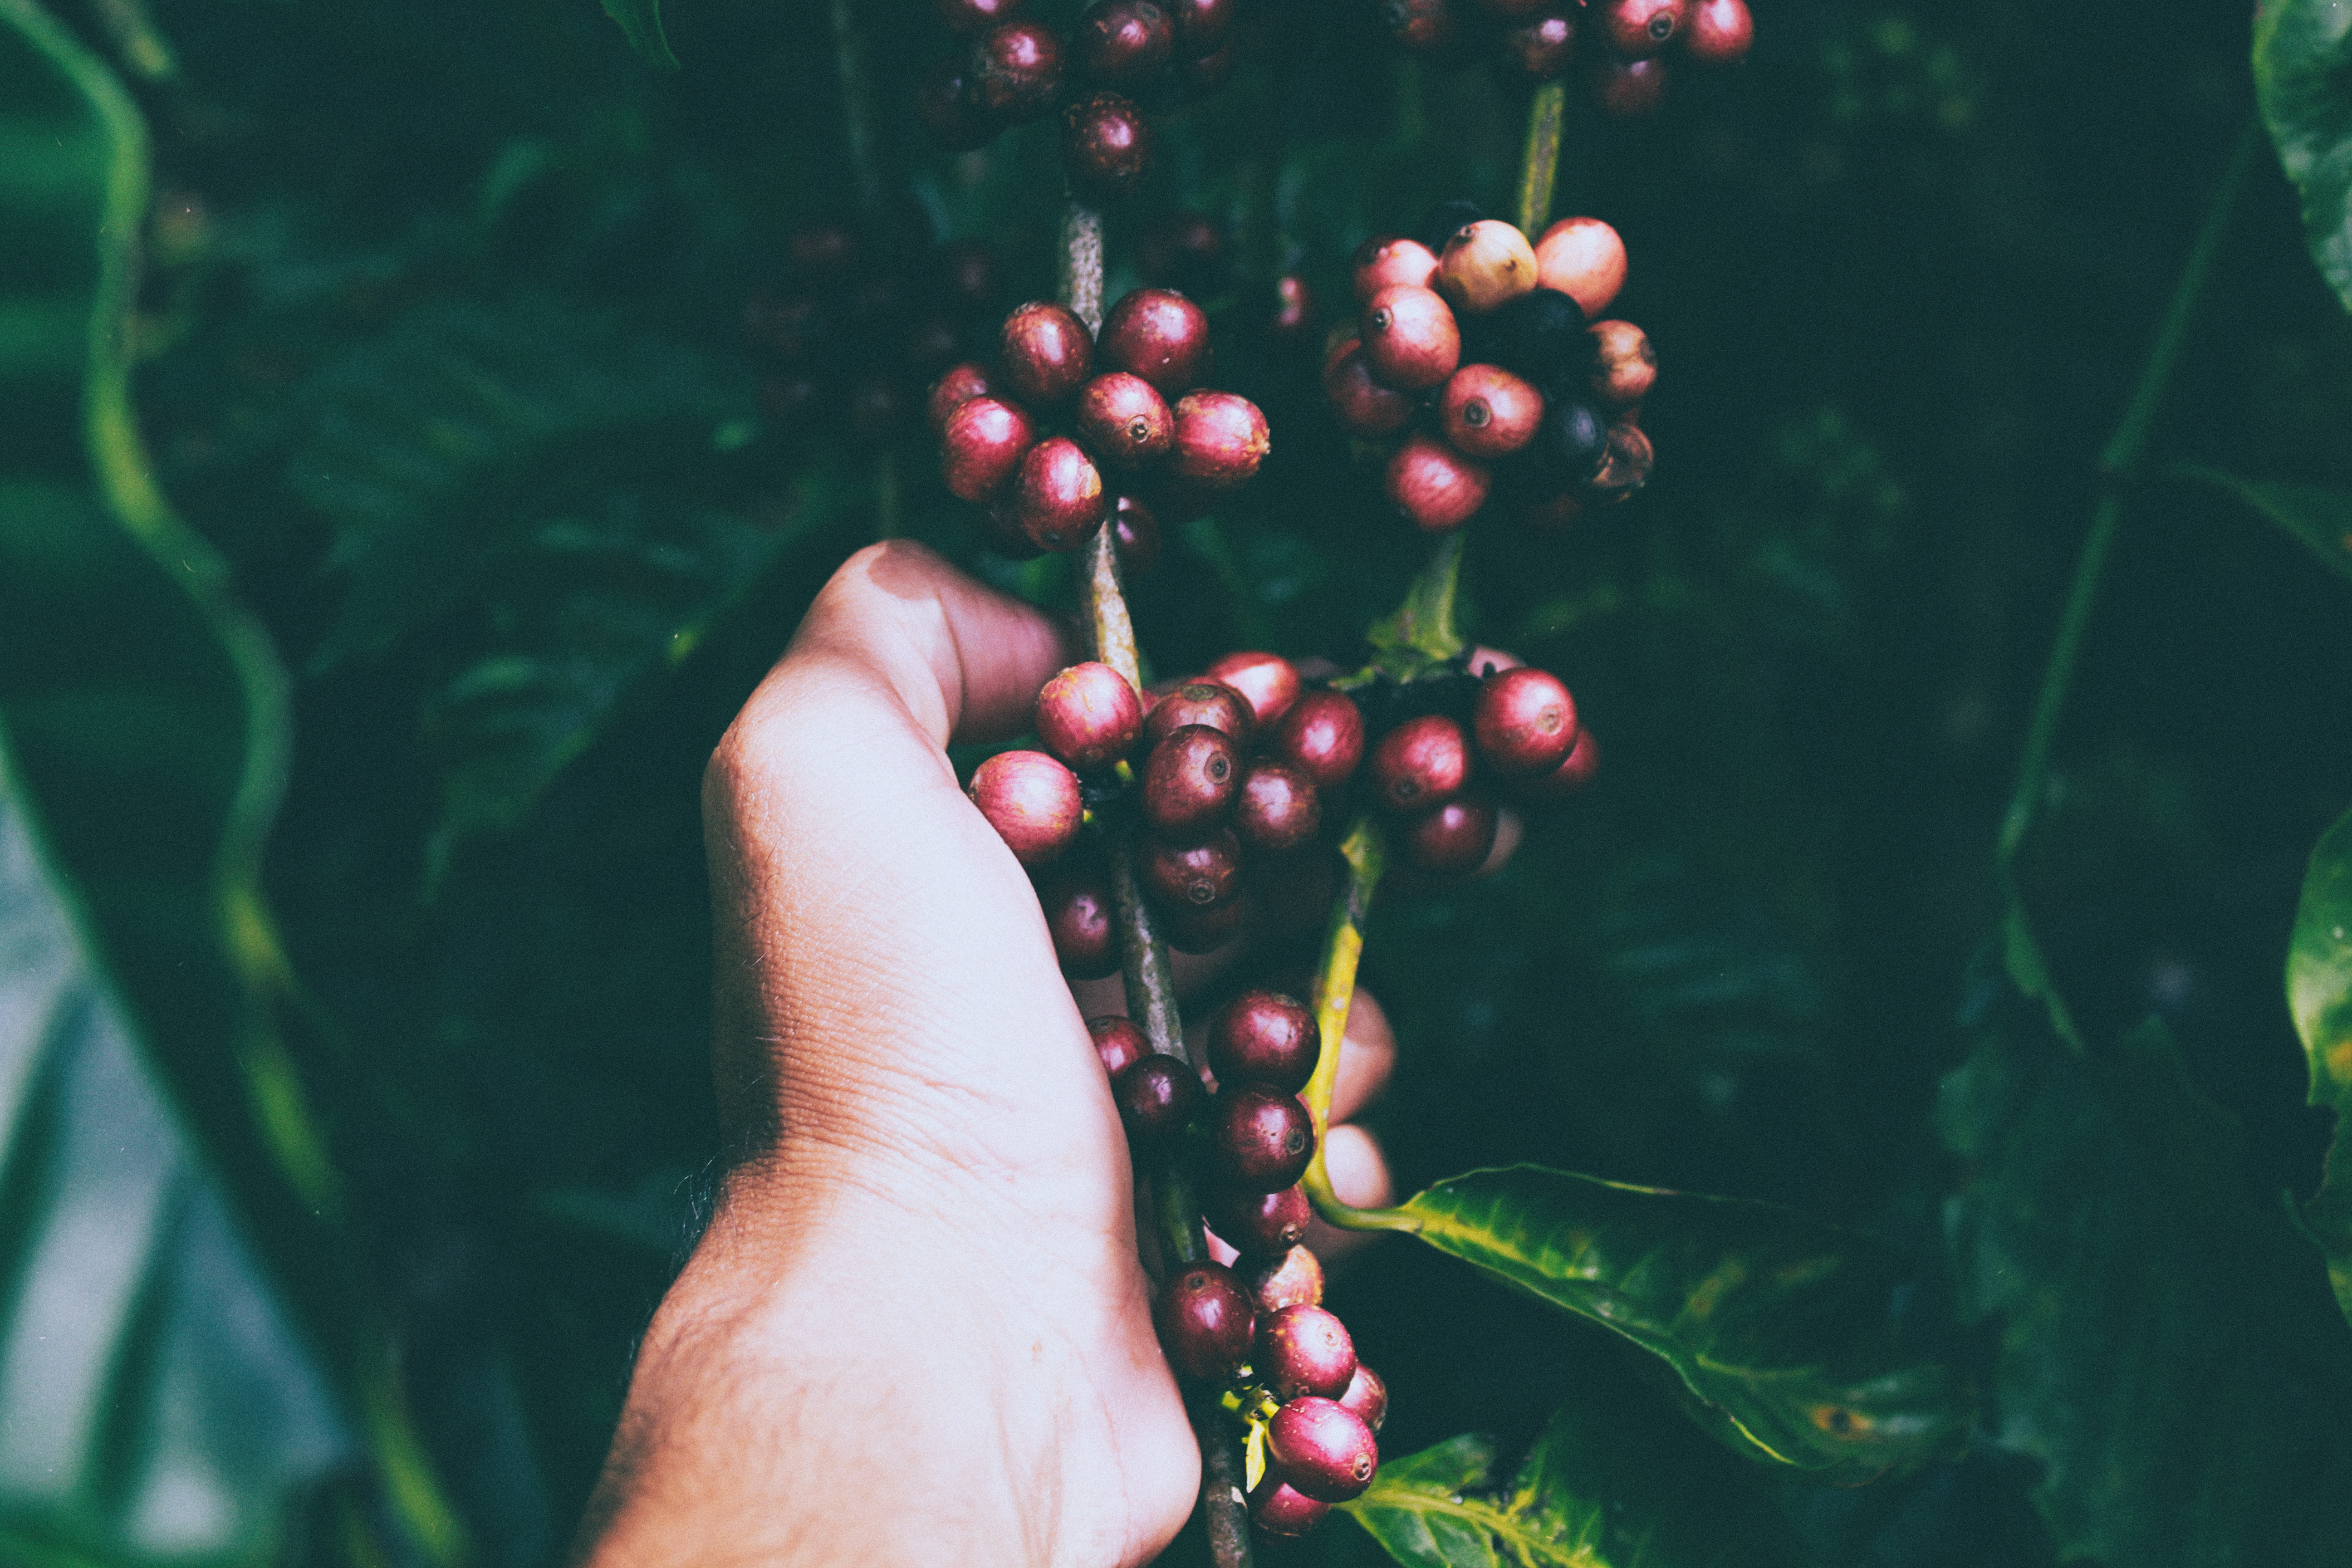
hand, nature, branch, plant, fruit, berry, sunlight, leaf, flower, food, green, red, produce, color, biology, flora, cranberry, macro photography, flowering plant, land plant